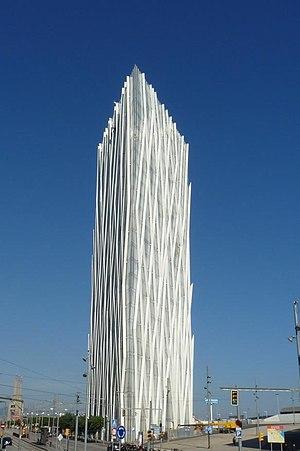
Diagonal Zero Zero est un gratte-ciel de Barcelone, en Espagne. Il abrite le siège catalan de la compagnie Telefónica.